Long hood

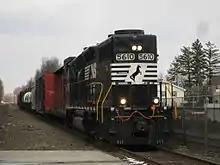
A Norfolk Southern EMD GP38-2 operating long hood forward through Ridgewood, New Jersey.

The long hood of a hood unit-style diesel locomotive is, as the name implies, the longer of the two hoods (narrower sections of the locomotive body in front and behind of the cab) on a locomotive, particularly American-type freight locomotives.